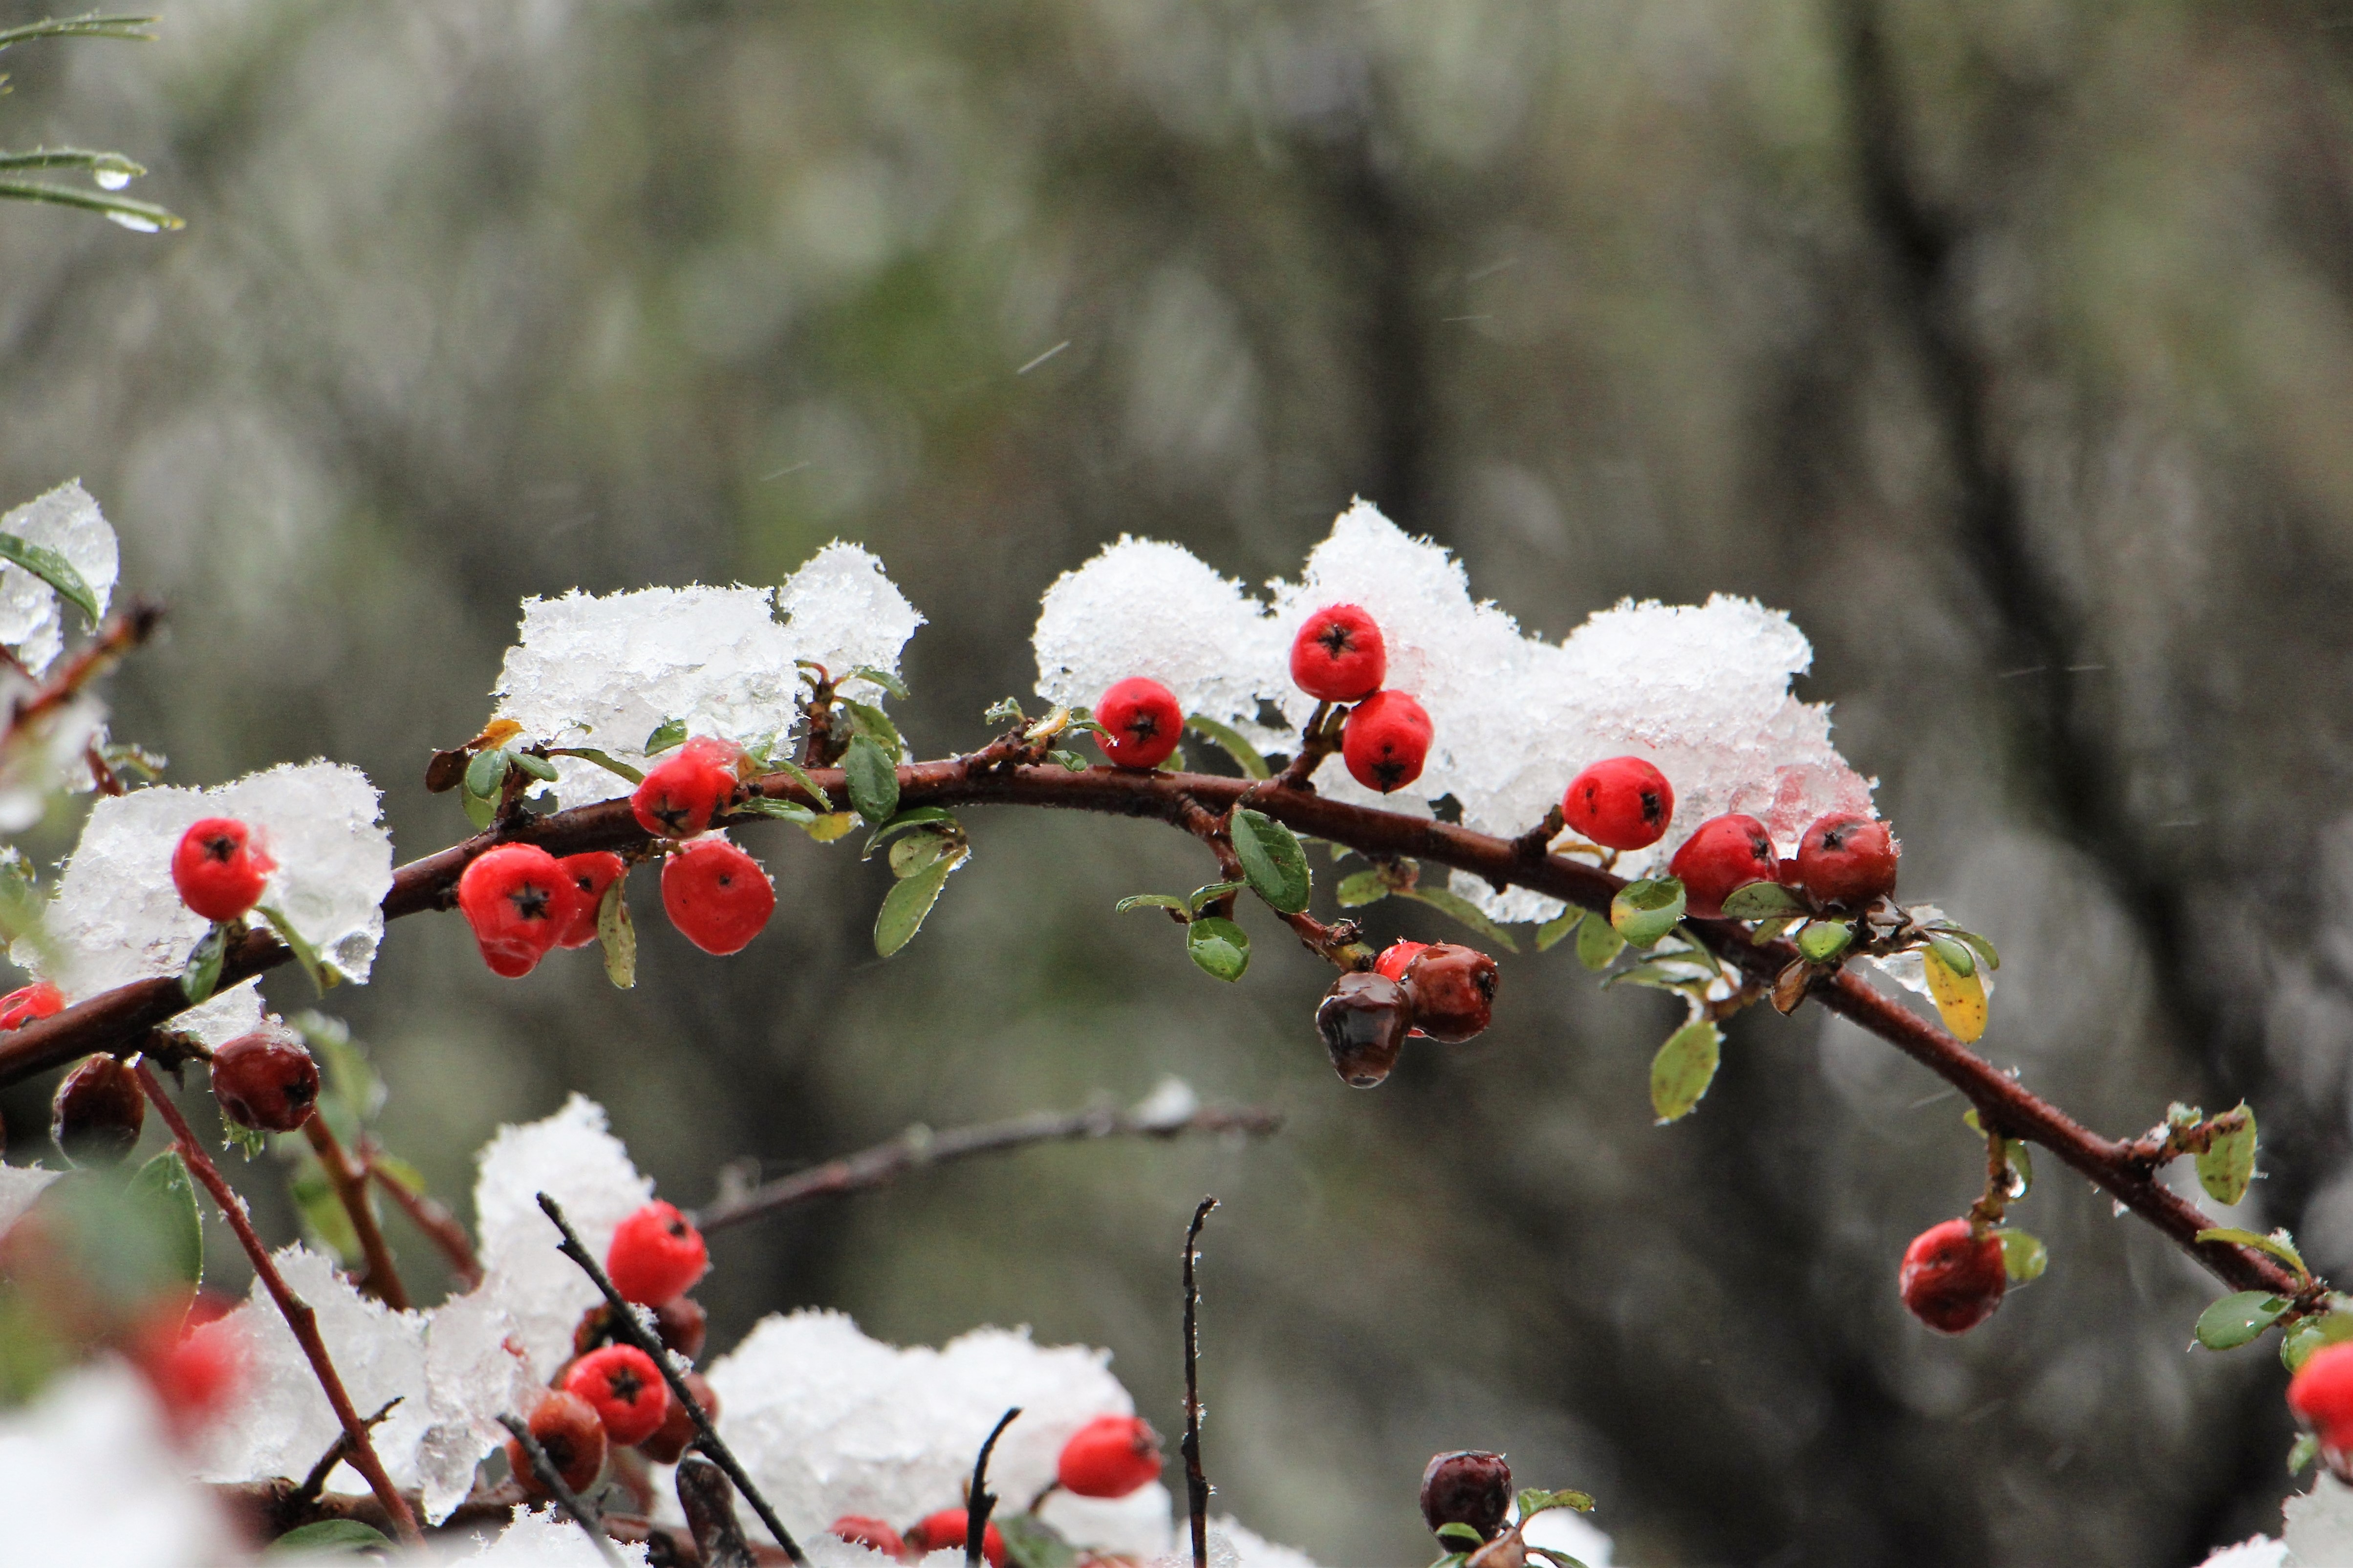
tree, branch, blossom, snow, winter, plant, fruit, berry, leaf, flower, food, spring, red, produce, weather, flora, season, twig, shrub, rose hip, macro photography, flowering plant, snow berry, land plant